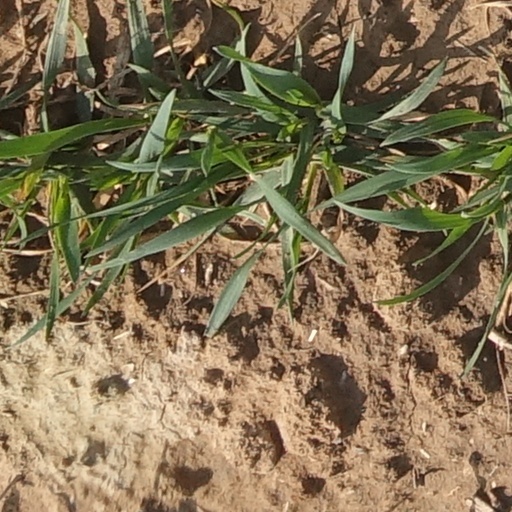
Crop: wheat